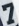
Number: 7